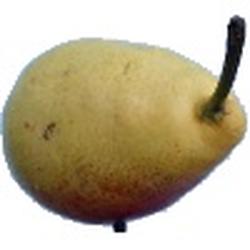
Label: Pear